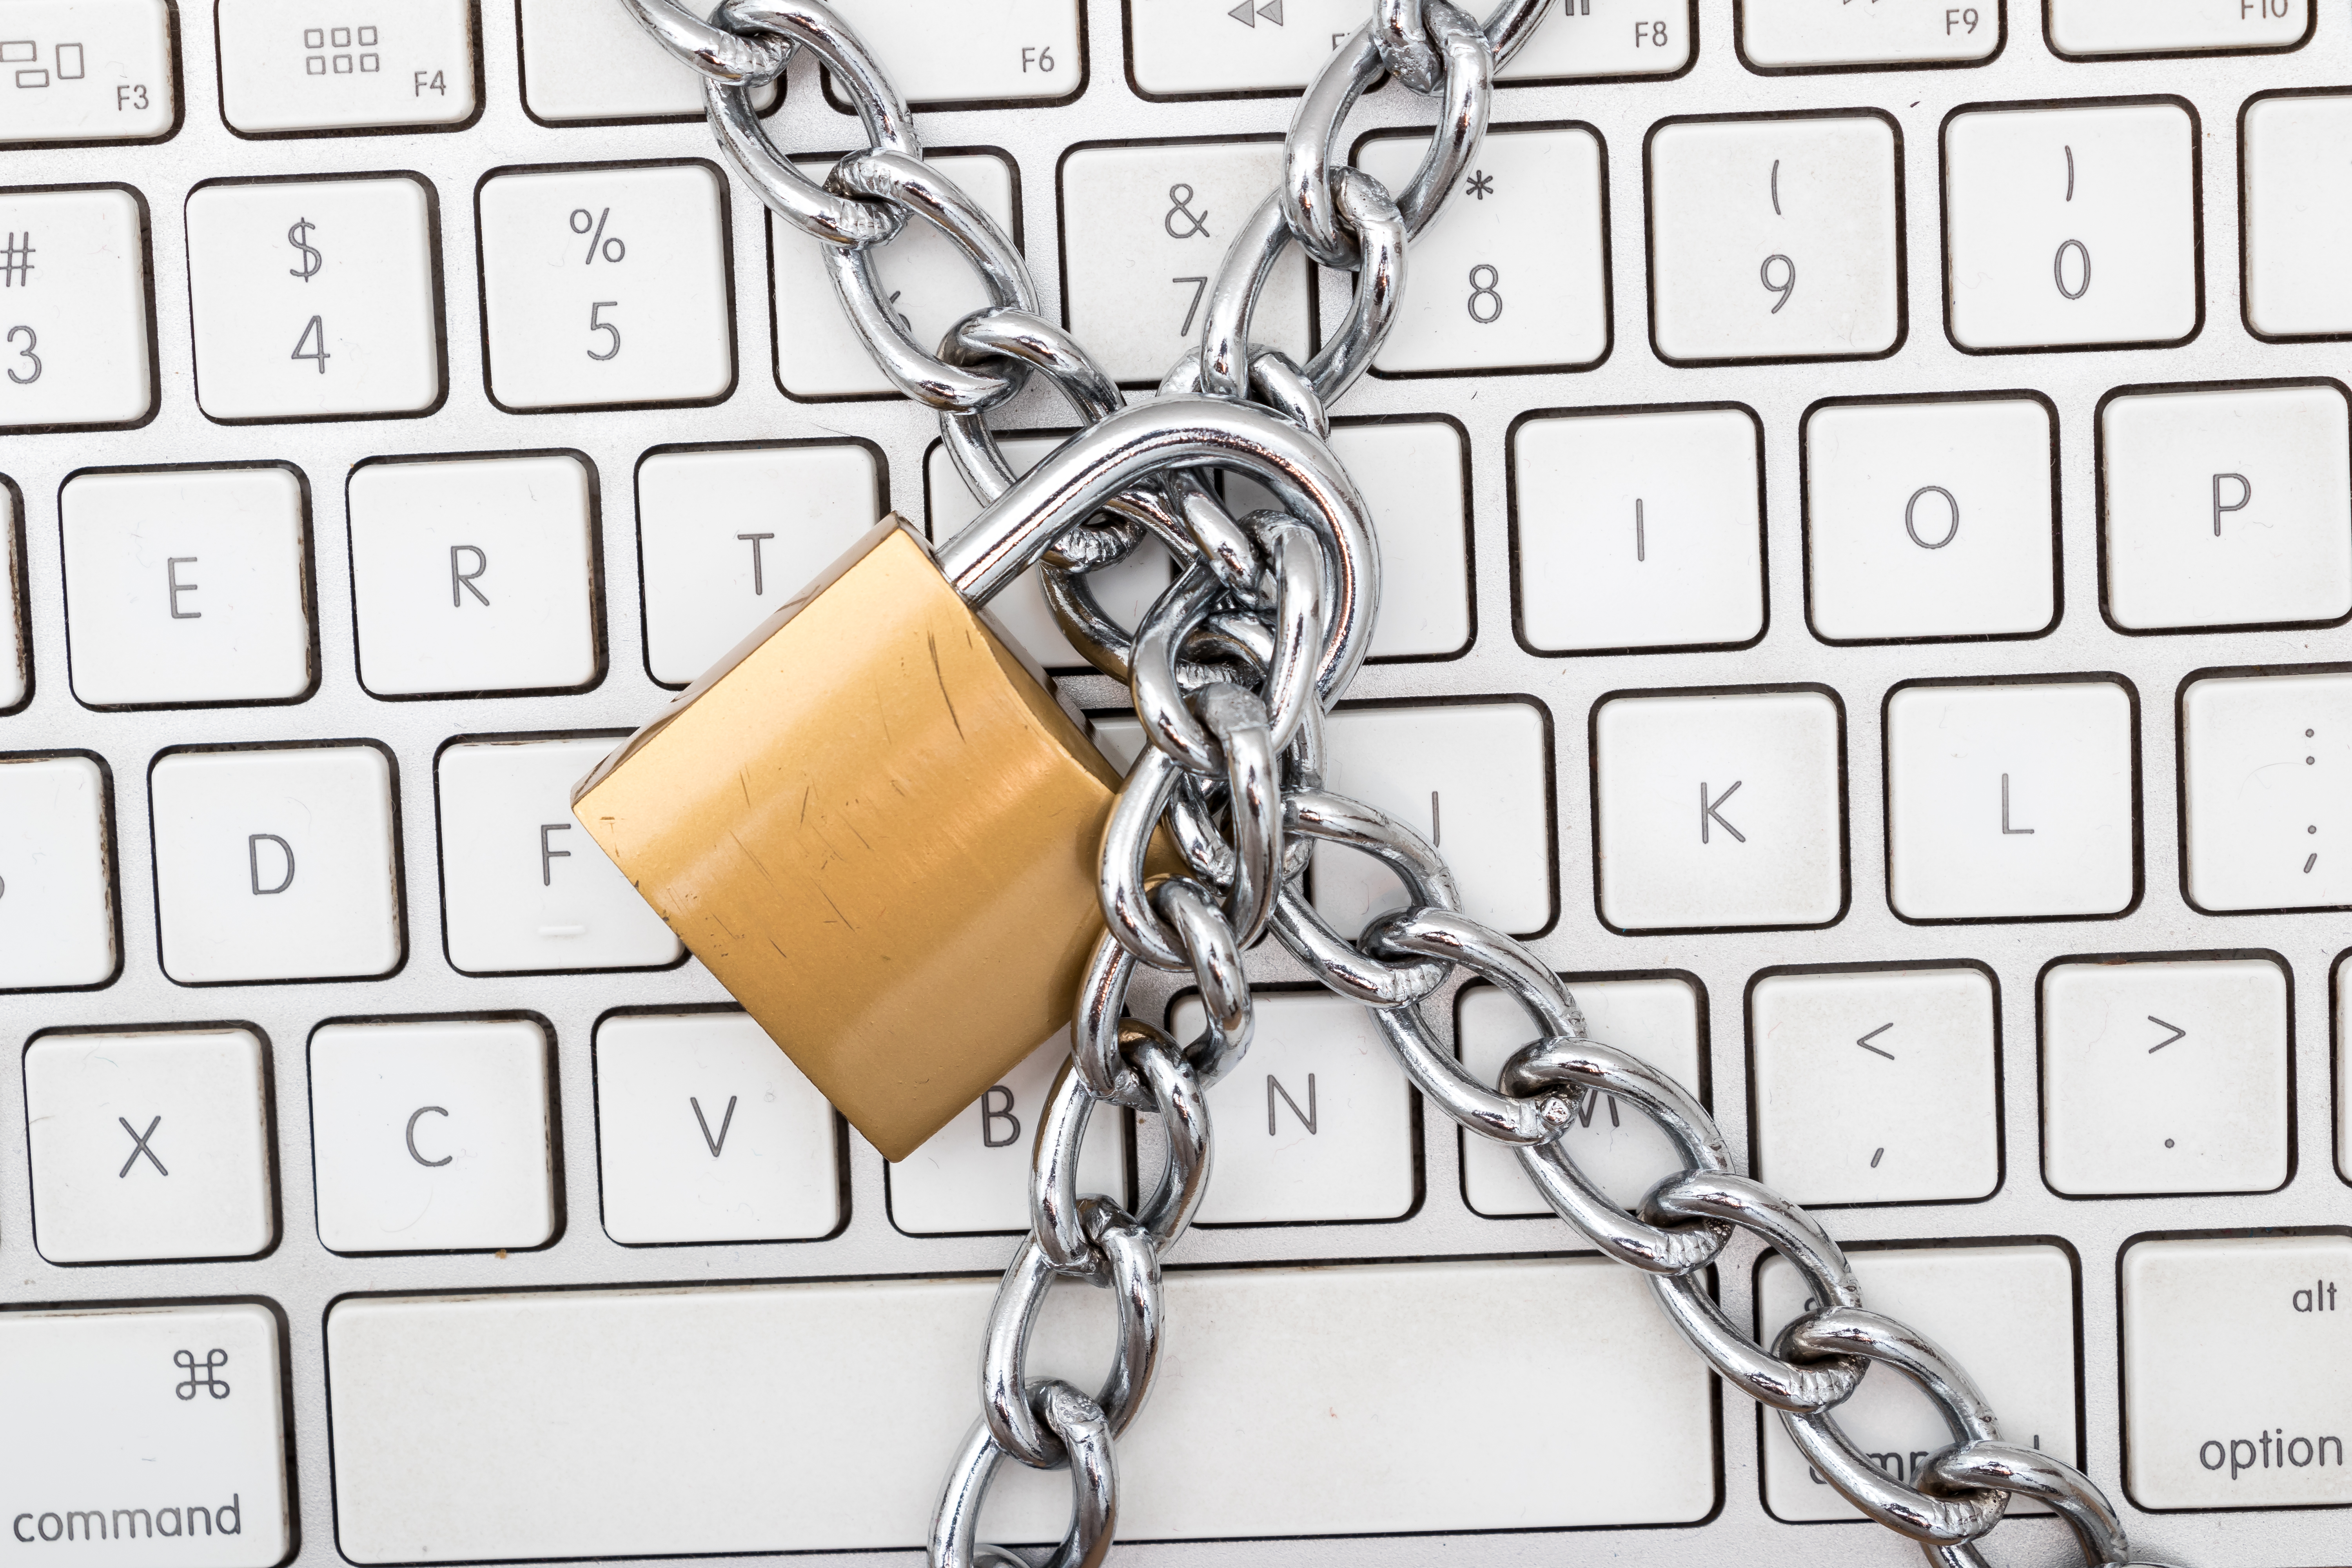
access, brass, chain, guard, key, lock, locksmith, metal, metallic, no body, object, padlock, password, privacy, private, protect, protection, safe, safeguard, safety, secret, secure, security, silver, steel, strength, strong, white, font